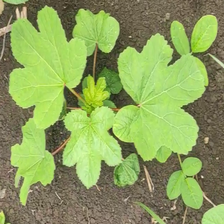
Weed species: Little_Mallow(Malva parviflora)